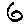
Label: 6